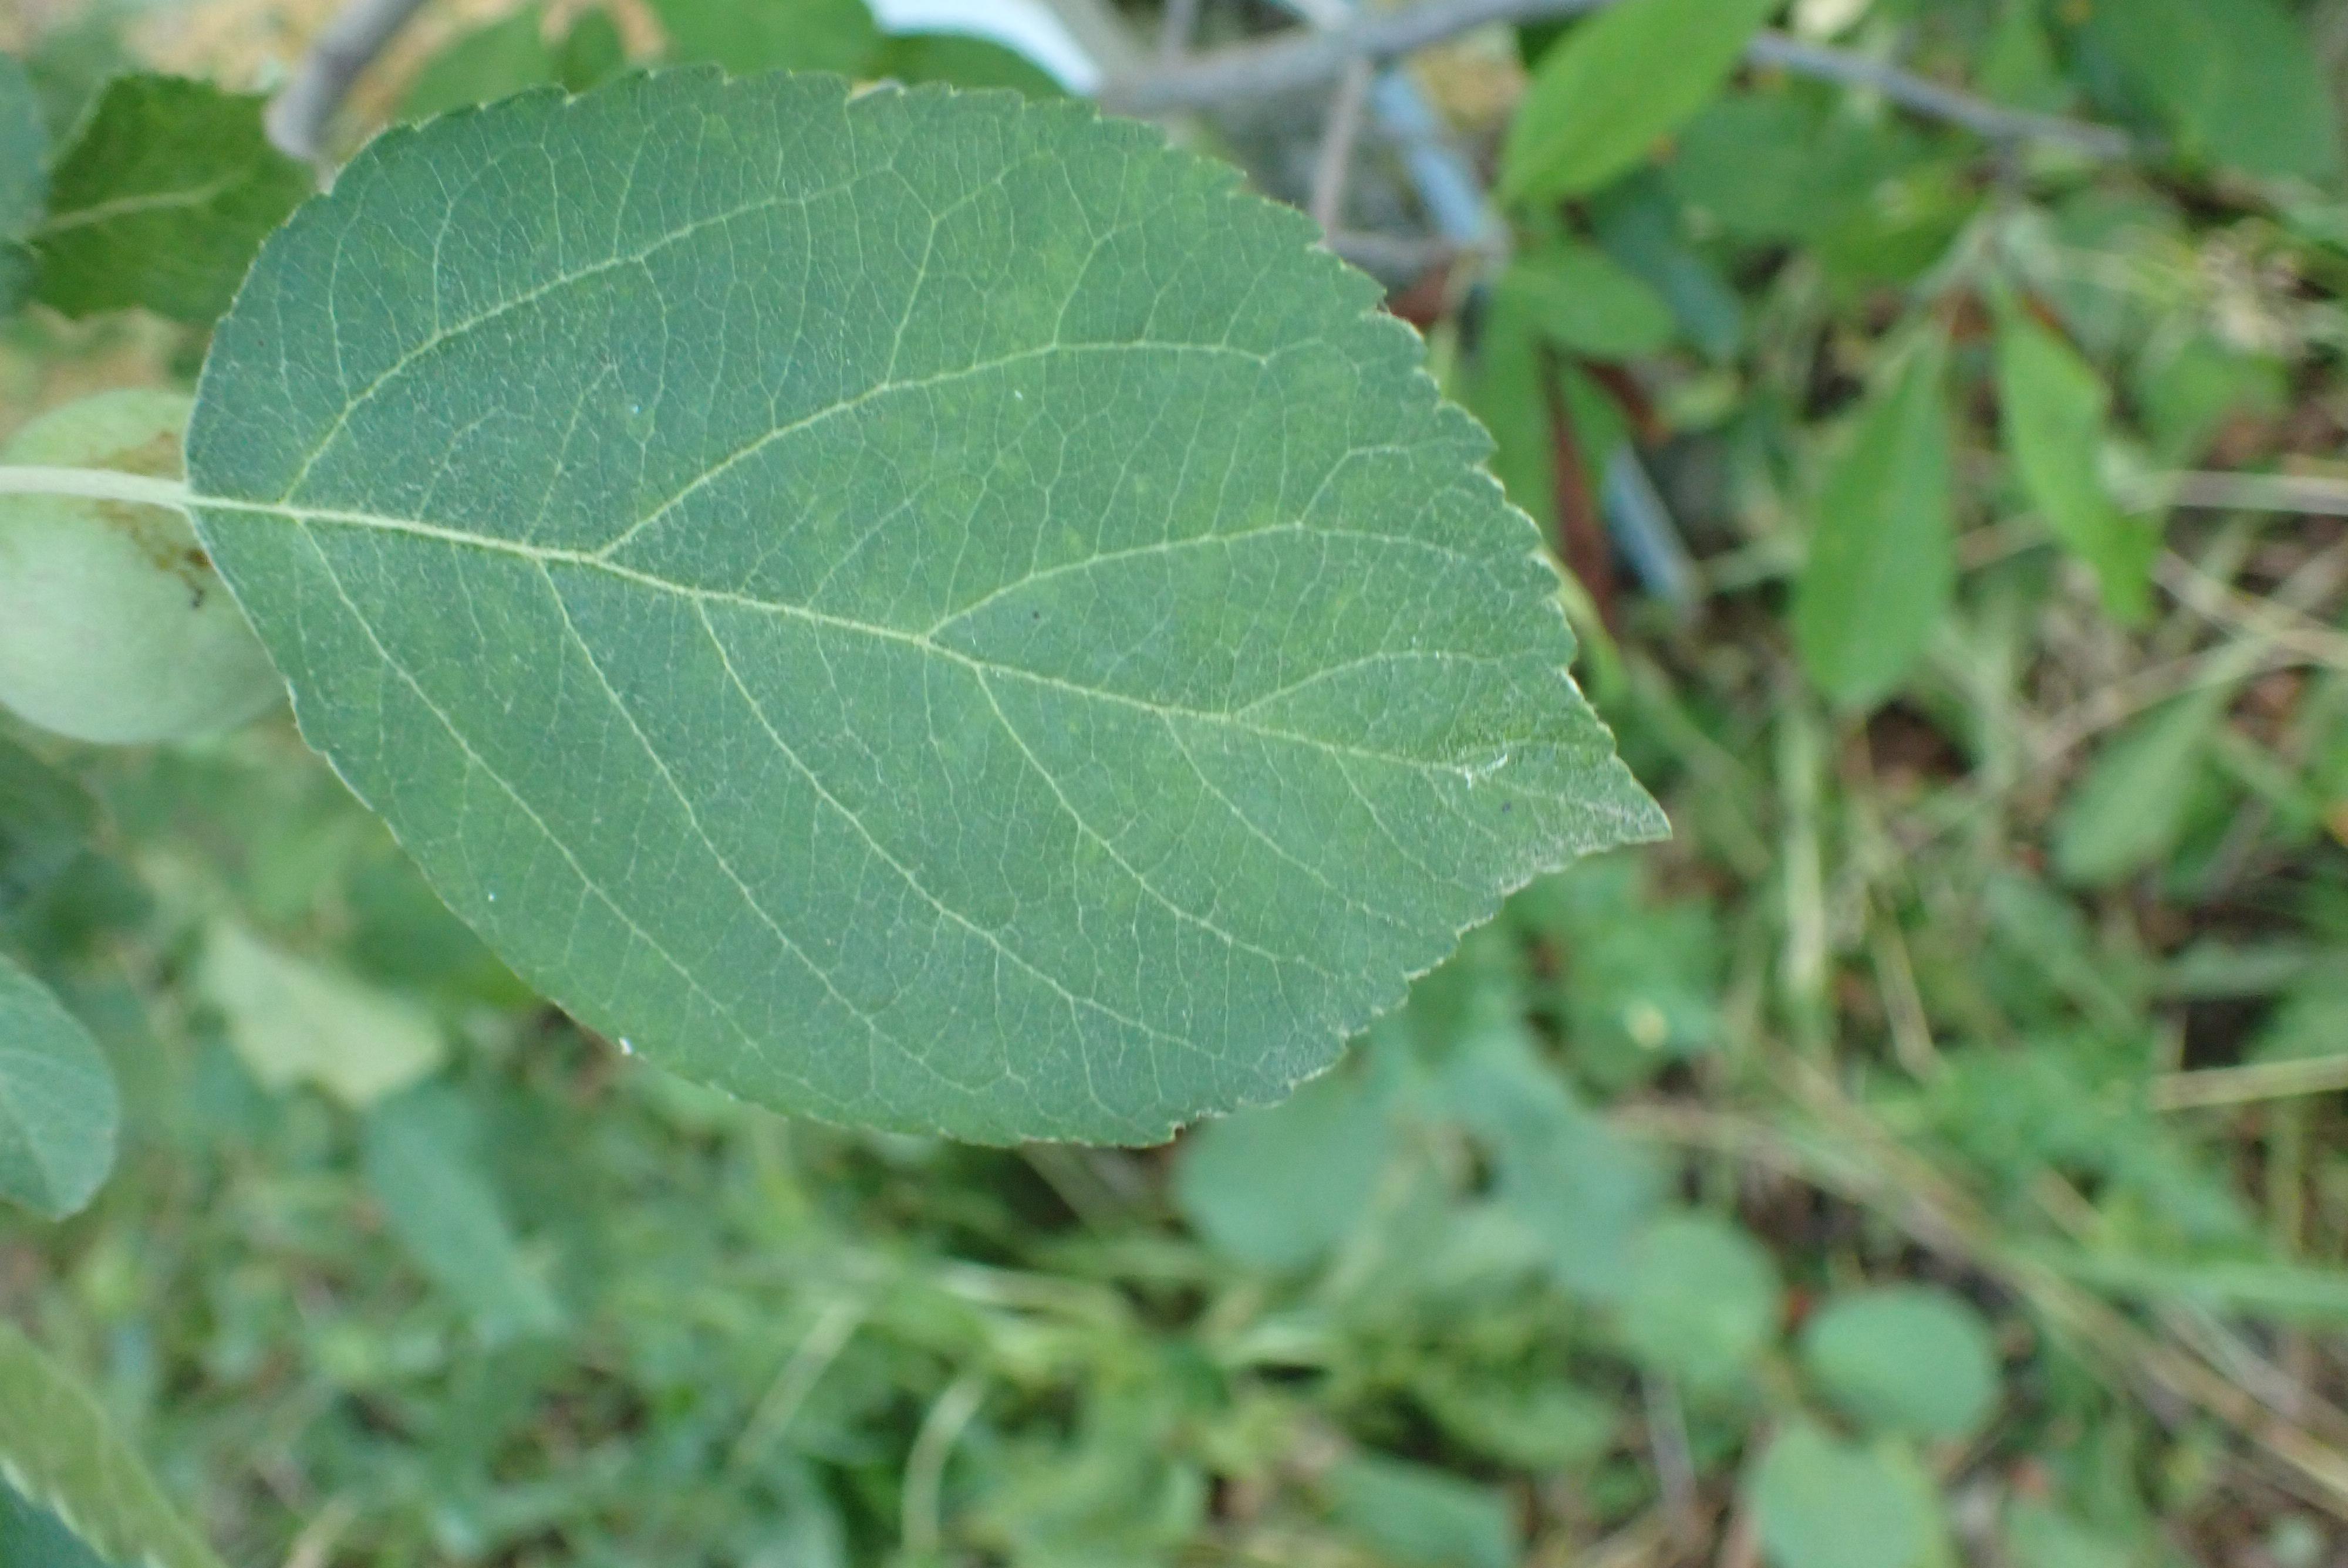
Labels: healthy